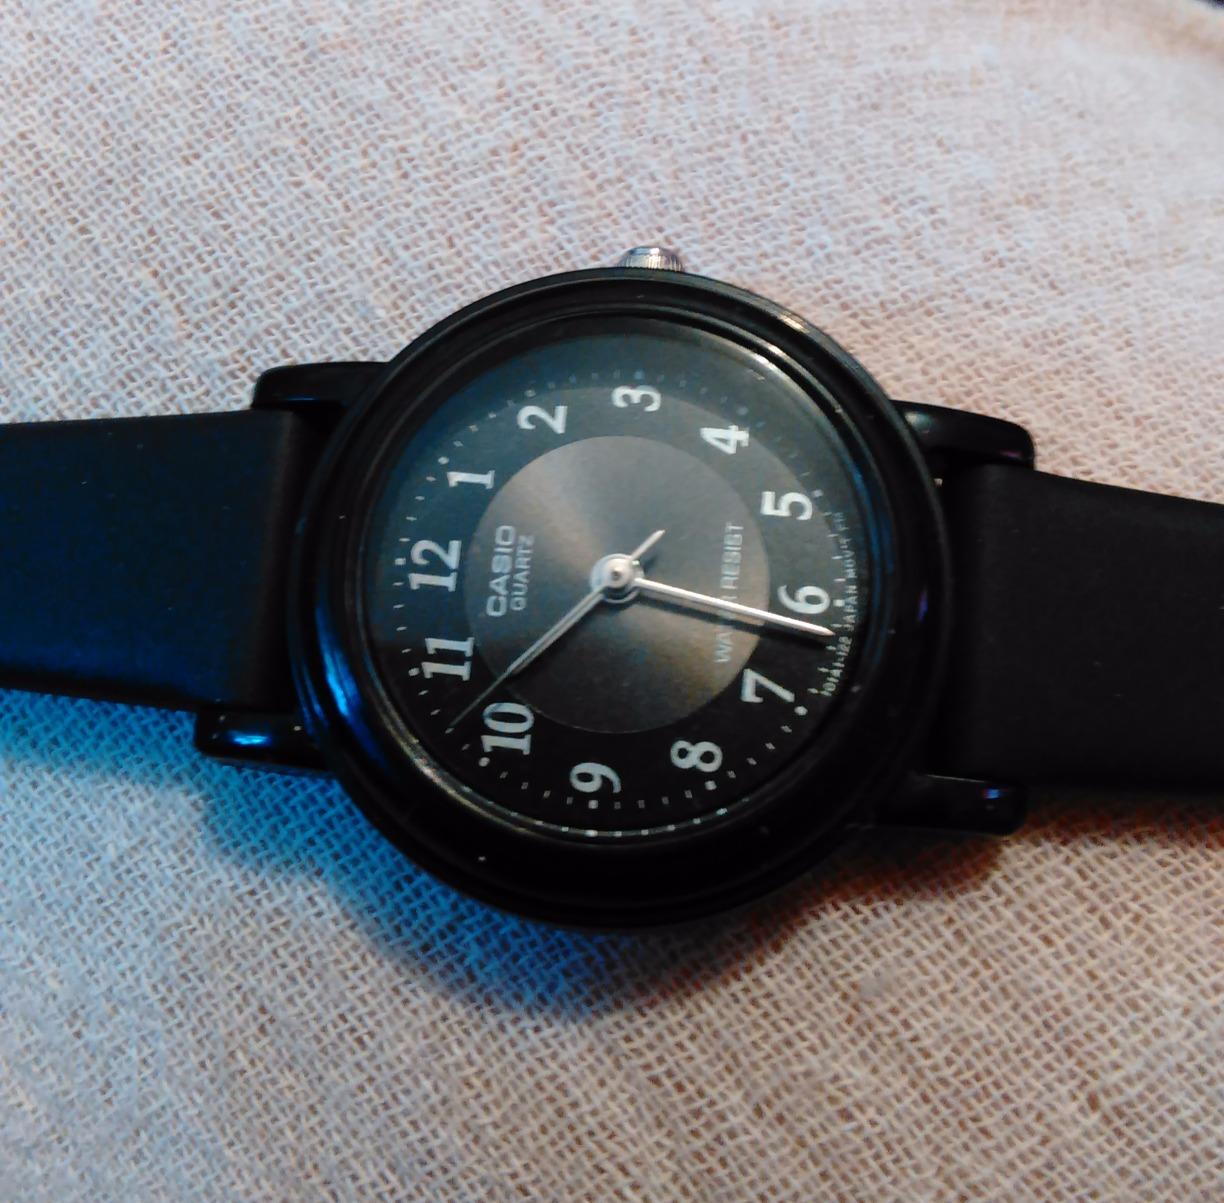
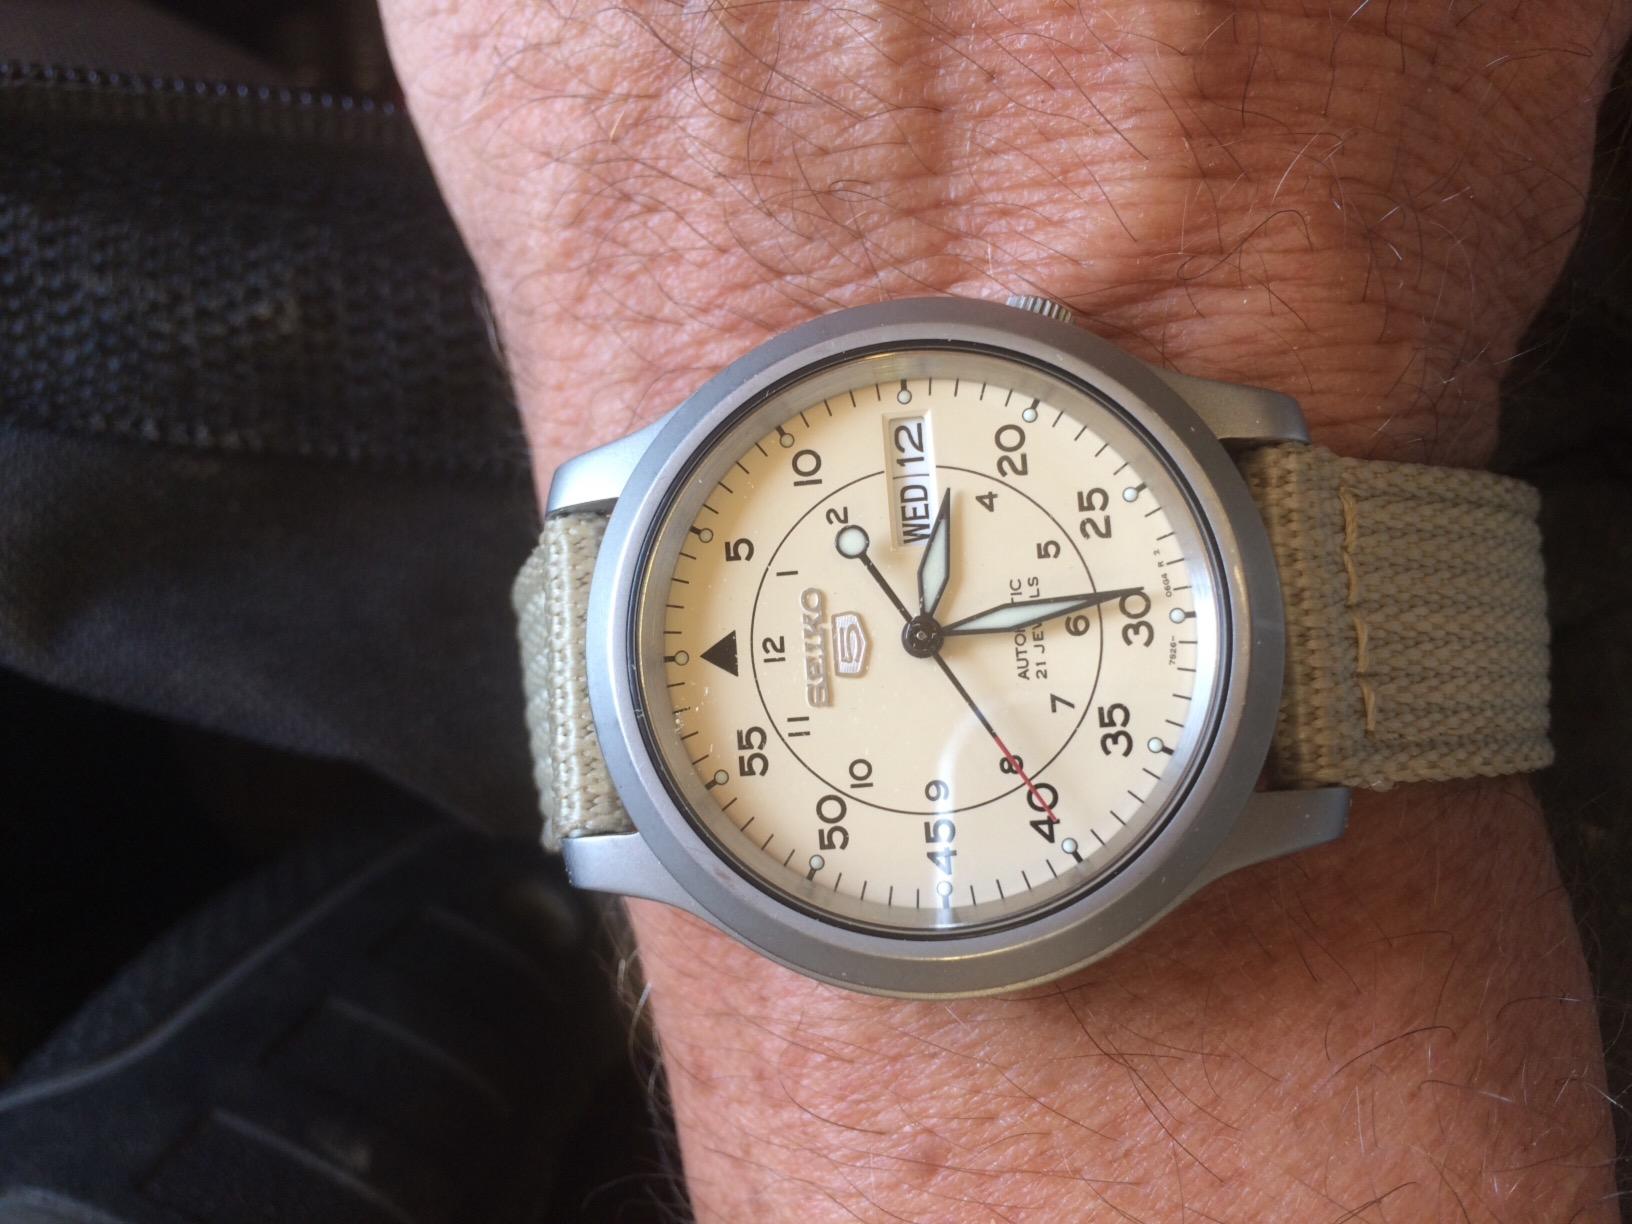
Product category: accessories_watch
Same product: no